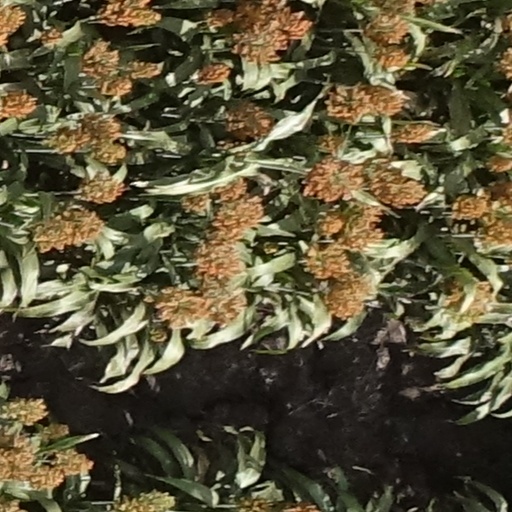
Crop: sorghum